One Billion Rising

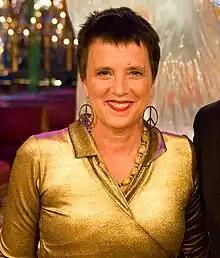
Founder of the campaign Eve Ensler in March 2011

The campaign was initiated by playwright and activist Eve Ensler (known for her play "The Vagina Monologues"), and her organization V-Day. It was partly inspired by Missouri congressman Todd Akin's "legitimate rape" and pregnancy comments. Shocked by Akin's remarks, Ensler wrote an open letter in response.